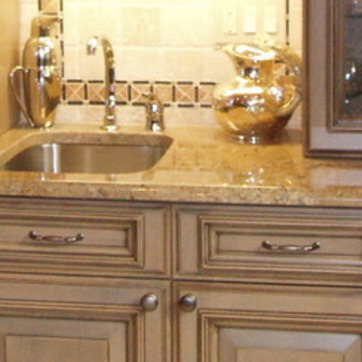
Material: polishedstone